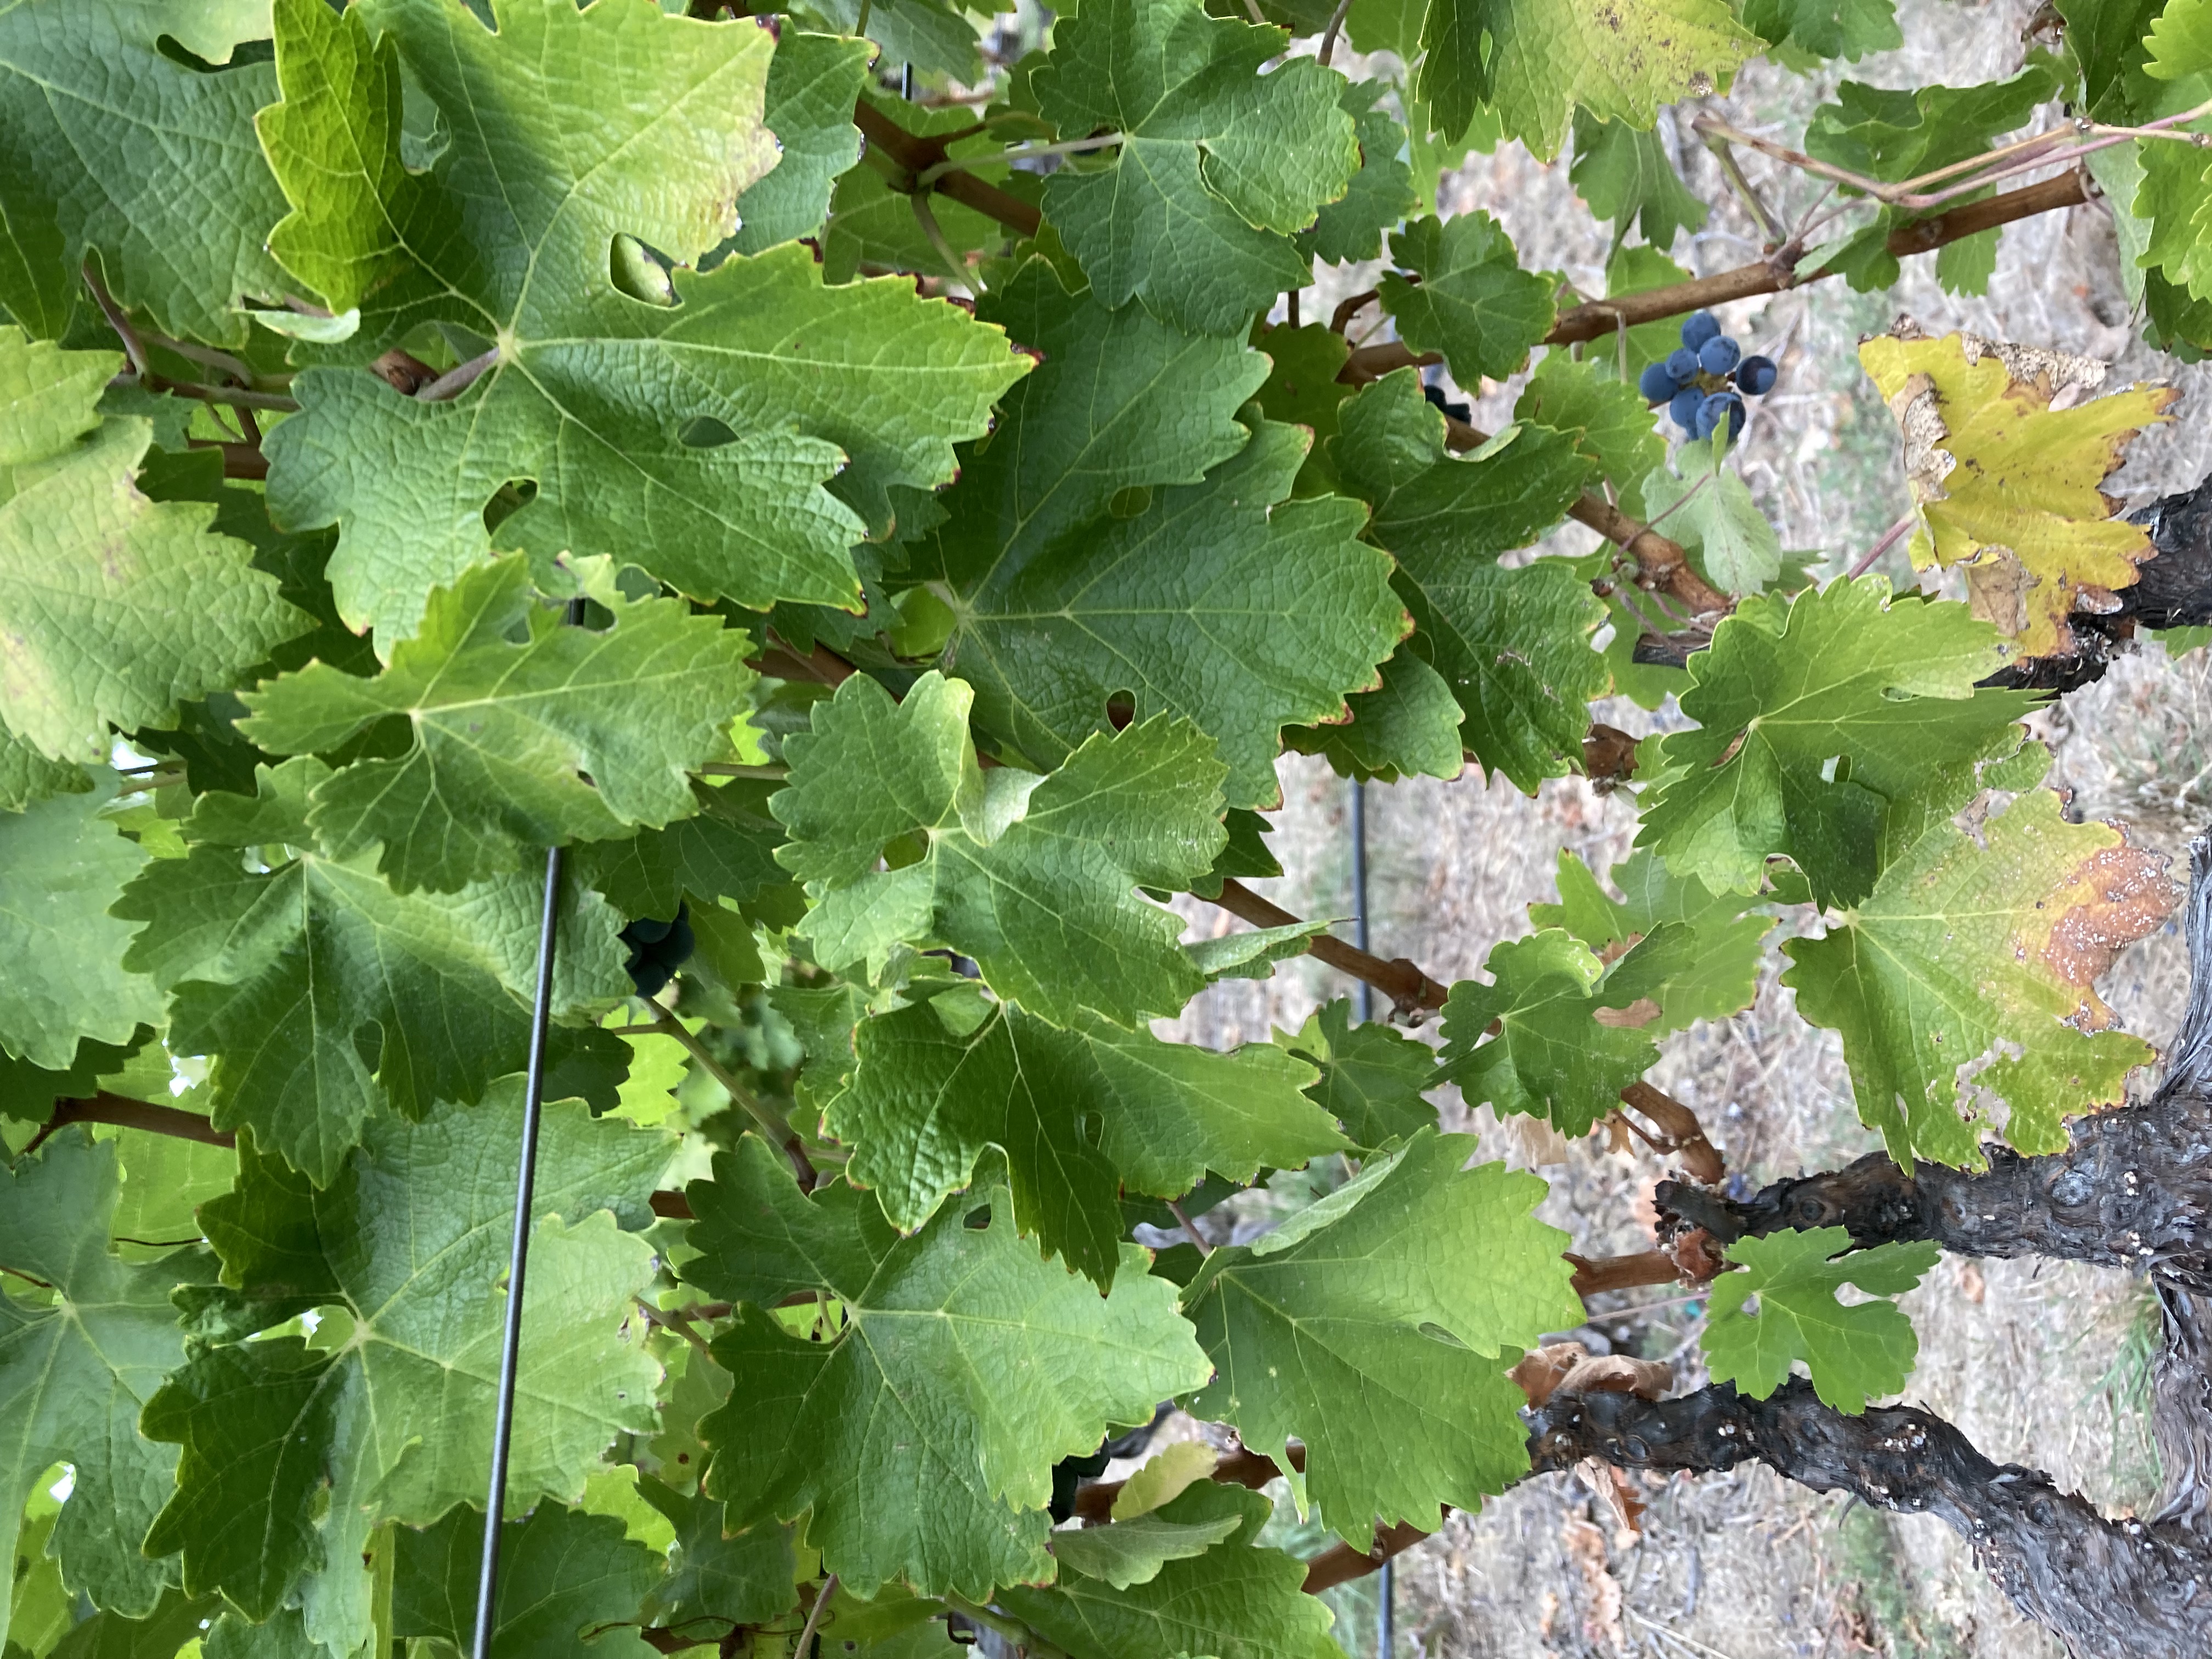
Label: No Virus